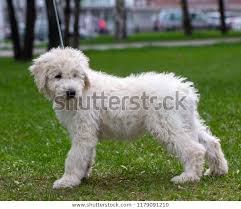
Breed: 318-n000115-komondor